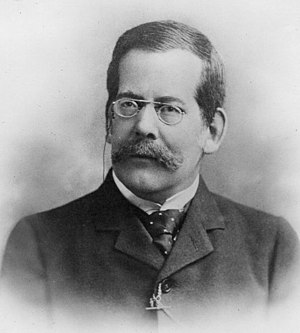
Henry Sweet
Henry Sweet var en engelsk sprogforsker.